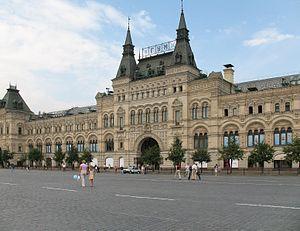
L’architecture russe s’enracine dans la culture matérielle de l'état slave des Rus' de Kiev. À la chute du royaume de Kiev, l’histoire de l'architecture russe s’est poursuivie dans les principautés de Vladimir-Souzdal, de Novgorod, puis dans les États successifs du tsarat de Russie, de l’Empire russe, et de l’Union soviétique, jusqu'à l'actuelle fédération de Russie.